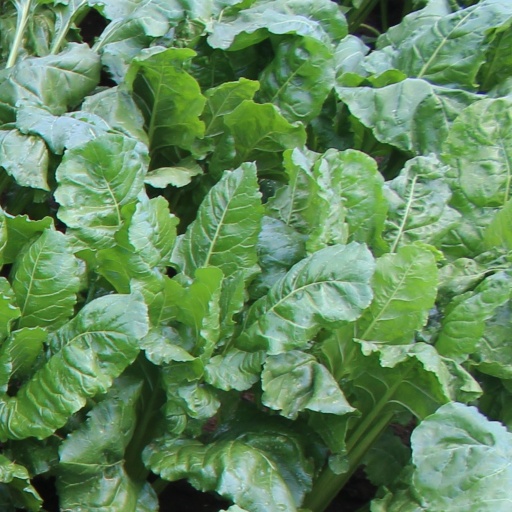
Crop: sugar beet